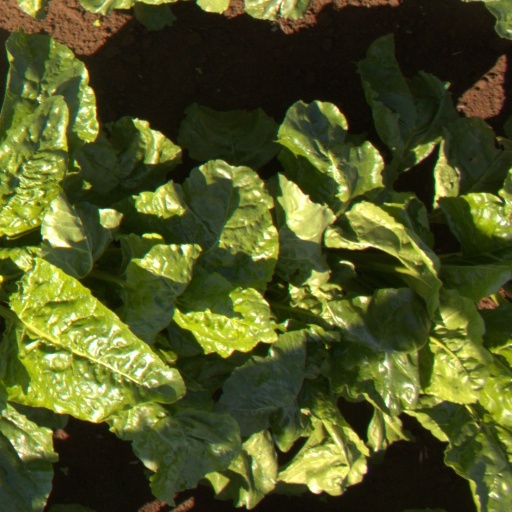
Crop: sugar beet